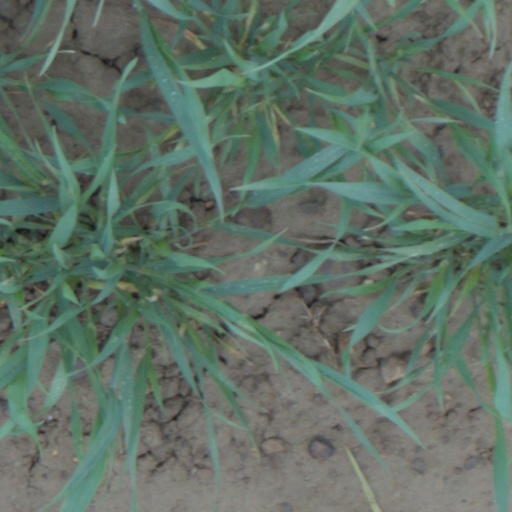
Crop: wheat